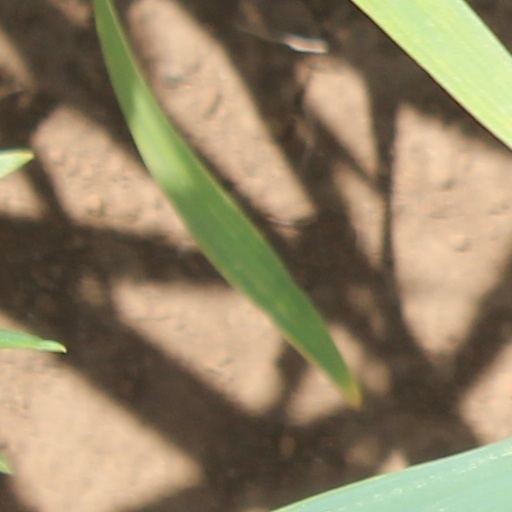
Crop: wheat